Westland Lysander

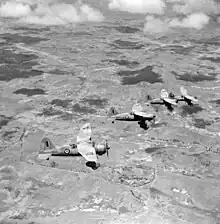
Lysander Mk.IIIAs of No. 1433 Flight RAF, over Madagascar in December 1942

The first Lysanders entered service in June 1938, equipping squadrons for army co-operation and were initially used for message-dropping and artillery spotting. When war broke out in Europe, the earlier Mk.Is had been largely replaced by Mk.IIs, the older machines heading for the Middle East. Some of these aircraft, now designated type L.1, operated with the Chindits of the British Indian Army in the Burma Campaign of the Second World War.